Máj

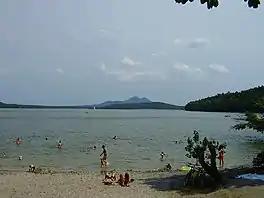
Lake Mácha

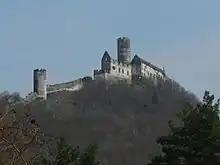
Bezděz Castle

The poem opens with a description of the lake and the night sky on the evening of 1 May; everything speaks of love—the turtle-dove, whose call ends Cantos 1, 3, and 4; the silent moss; and the nightingale. Jarmila awaits her lover anxiously under an oak tree, but instead is met by a boatman, a man she knows and presumably a member of Vilém's gang of robbers, who tells her that her lover is to be executed and curses her for having caused his death. The turtledove, closing the canto, cries "Jarmila! Jarmila!! Jarmila!!!"